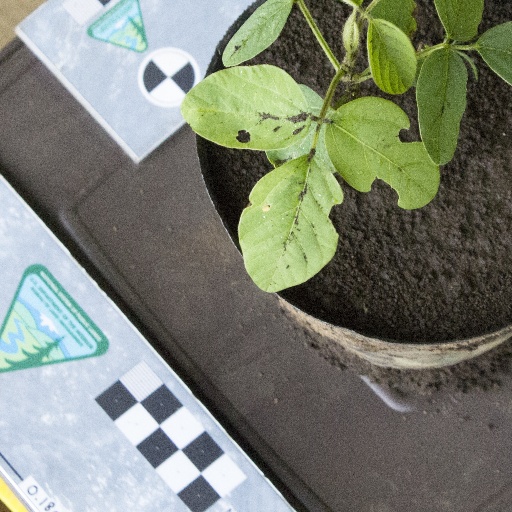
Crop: soybean